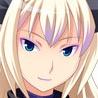
Portrait style: Anime Portrait